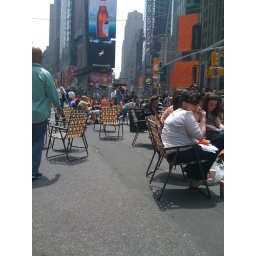
beach chairs in times square!